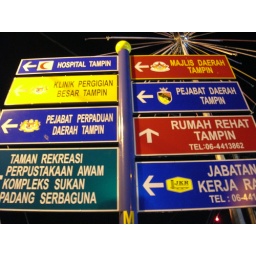
one and largest road sign that i saw in tampin